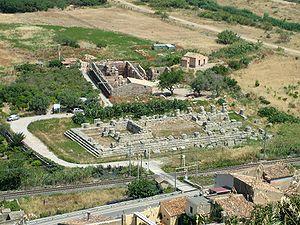
Himère ou Himera est une ancienne cité grecque de la Grande-Grèce, fondée près du fleuve Himeras en 648 av. J.-C. et annihilée par les forces carthaginoises en 408 av. J.-C. Située sur la côte septentrionale de la Sicile, à l'est de Palerme, le site archéologique appartient à la commune actuelle de Termini Imerese.